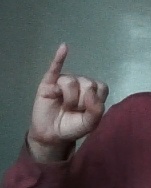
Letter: meem